Severndroog Castle

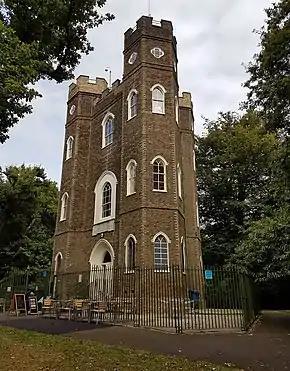
Severndroog Castle in Castle Wood

Severndroog Castle is a folly designed by architect Richard Jupp, with the first stone laid on 2 April 1784.